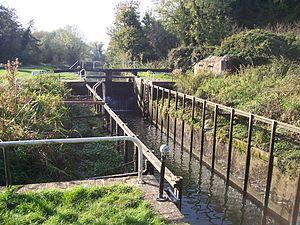
L’écluse de Garston est une écluse sur le canal Kennet et Avon. Elle est proche de l’autoroute M4 et de Reading, dans le Berkshire, en Angleterre.